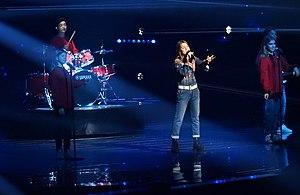
La Russie participe au Concours Eurovision de la chanson junior depuis 2005.